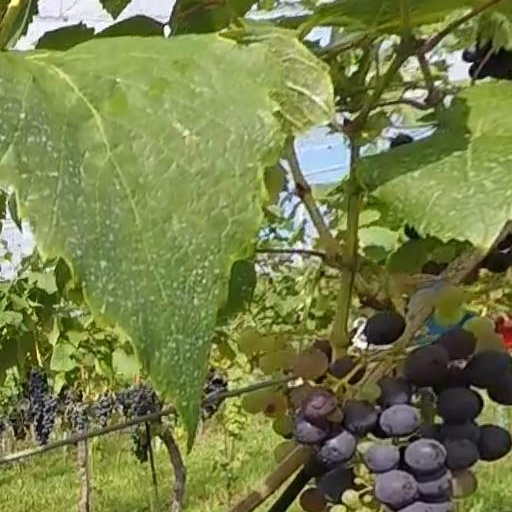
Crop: grape